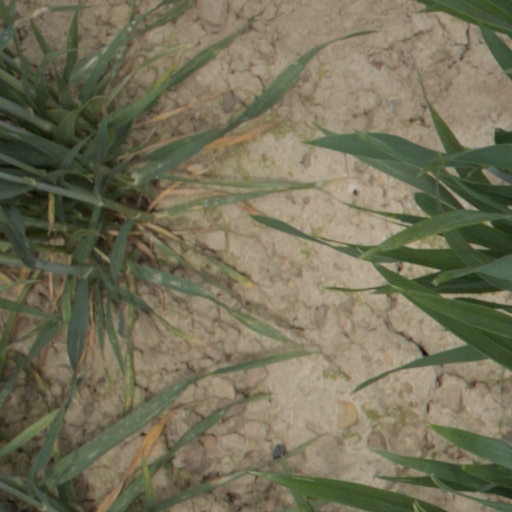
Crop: wheat